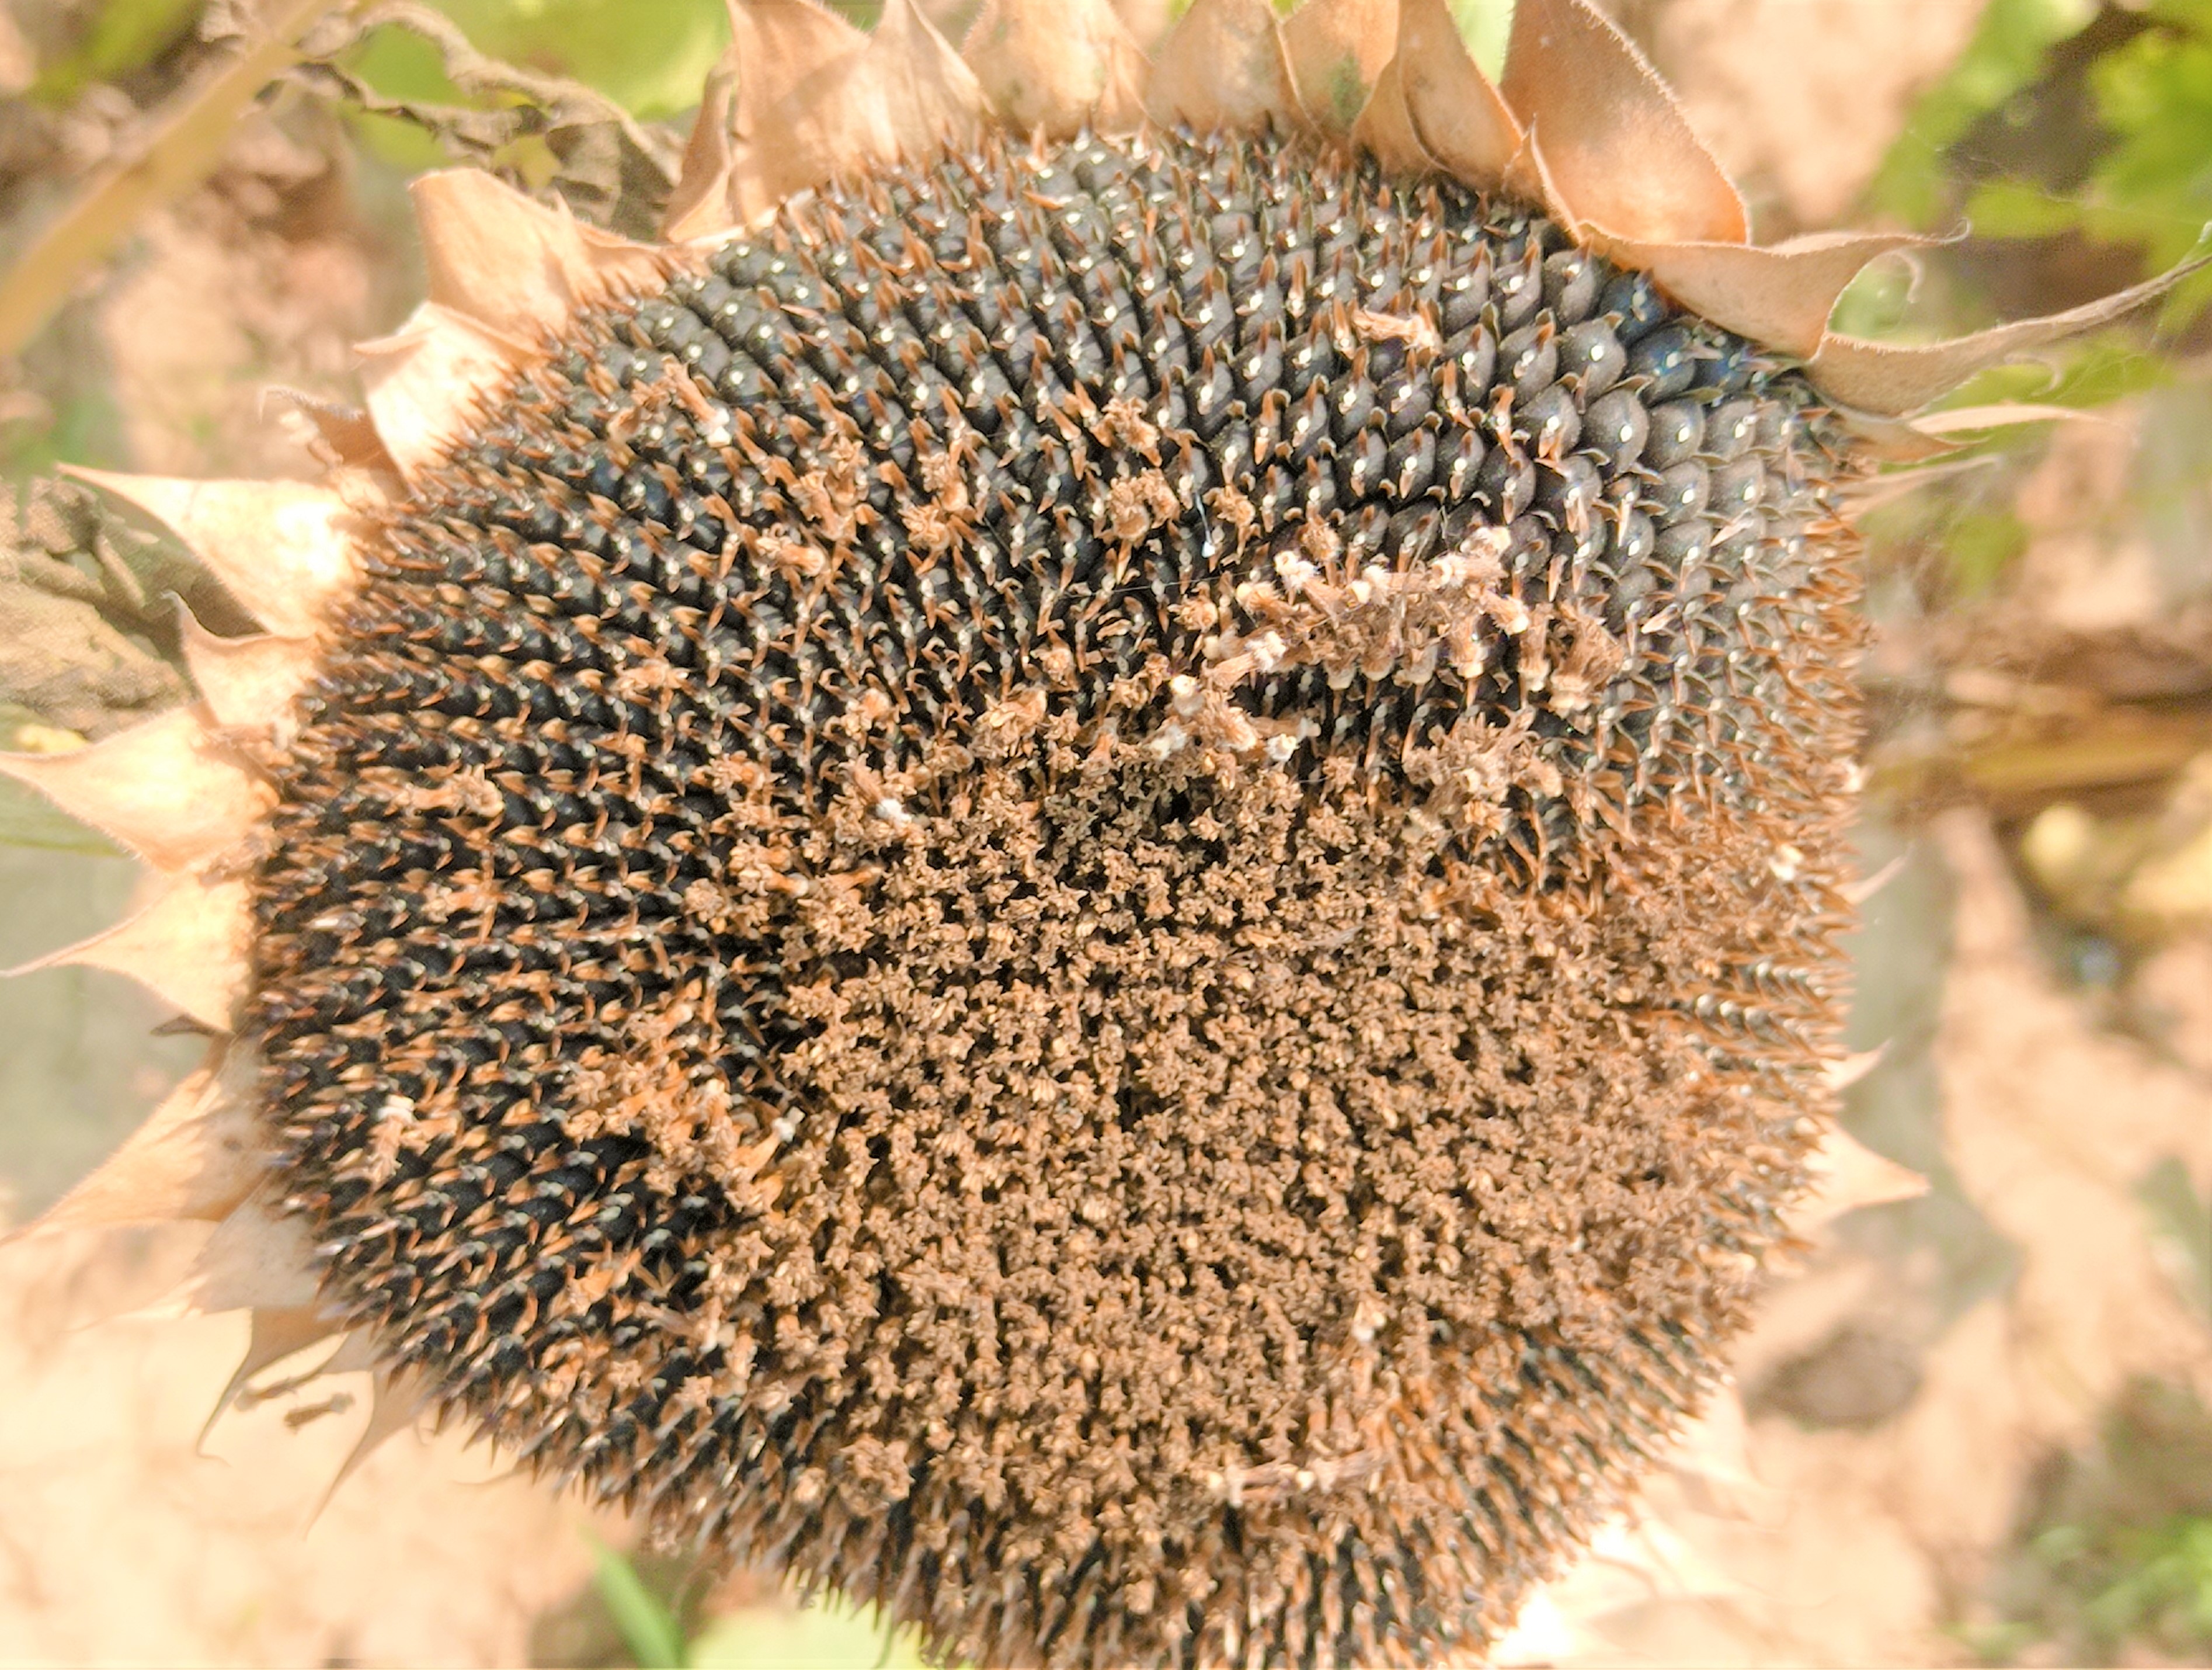
Label: Gray_mold